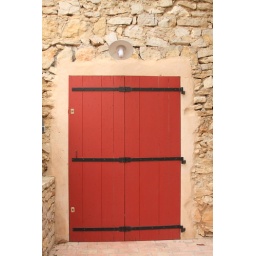
red door at an old French villa near Pelissanne